Antibiotic sensitivity testing

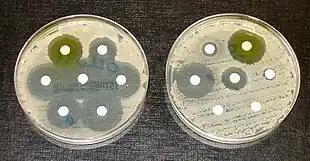
See caption.

Ideal antibiotic therapy is based on determining the causal agent and its antibiotic sensitivity. Empiric treatment is often started before laboratory microbiological reports are available. This might be for common or relatively minor infections based on clinical guidelines (such as community-acquired pneumonia), or for serious infections, such as sepsis or bacterial meningitis, in which delayed treatment carries substantial risks. The effectiveness of individual antibiotics varies with the anatomical site of the infection, the ability of the antibiotic to reach the site of infection, and the ability of the bacteria to resist or inactivate the antibiotic.